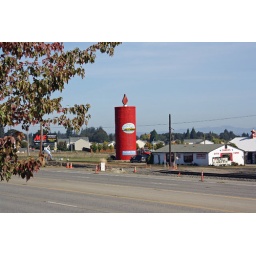
A water tower in Scappoose, the start of the trip.